Bosco/Gurin

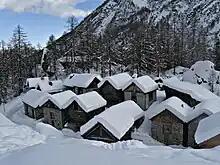
Settlement outside Bosco Gurin

Bosco is located in the Vallemaggia district, and the highest municipality in Ticino at an elevation of .